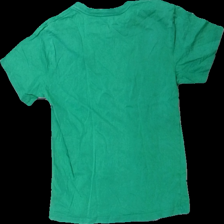
View: back
Type: T-shirt
Category: Children
Brand: Polo
Colors: Green, Blue
Material: 100% cotton
Pattern: Logo print
Cut: Regular
Size: 158
Season: All
Stains: Major
Damage: fläck
Damage location: bottom right
Damage 2 location: top right
Damage 3 location: bottom left
Price range: <50
Recommended usage: Export
Description: grön t-shirt med logga fram, fläck nedtill